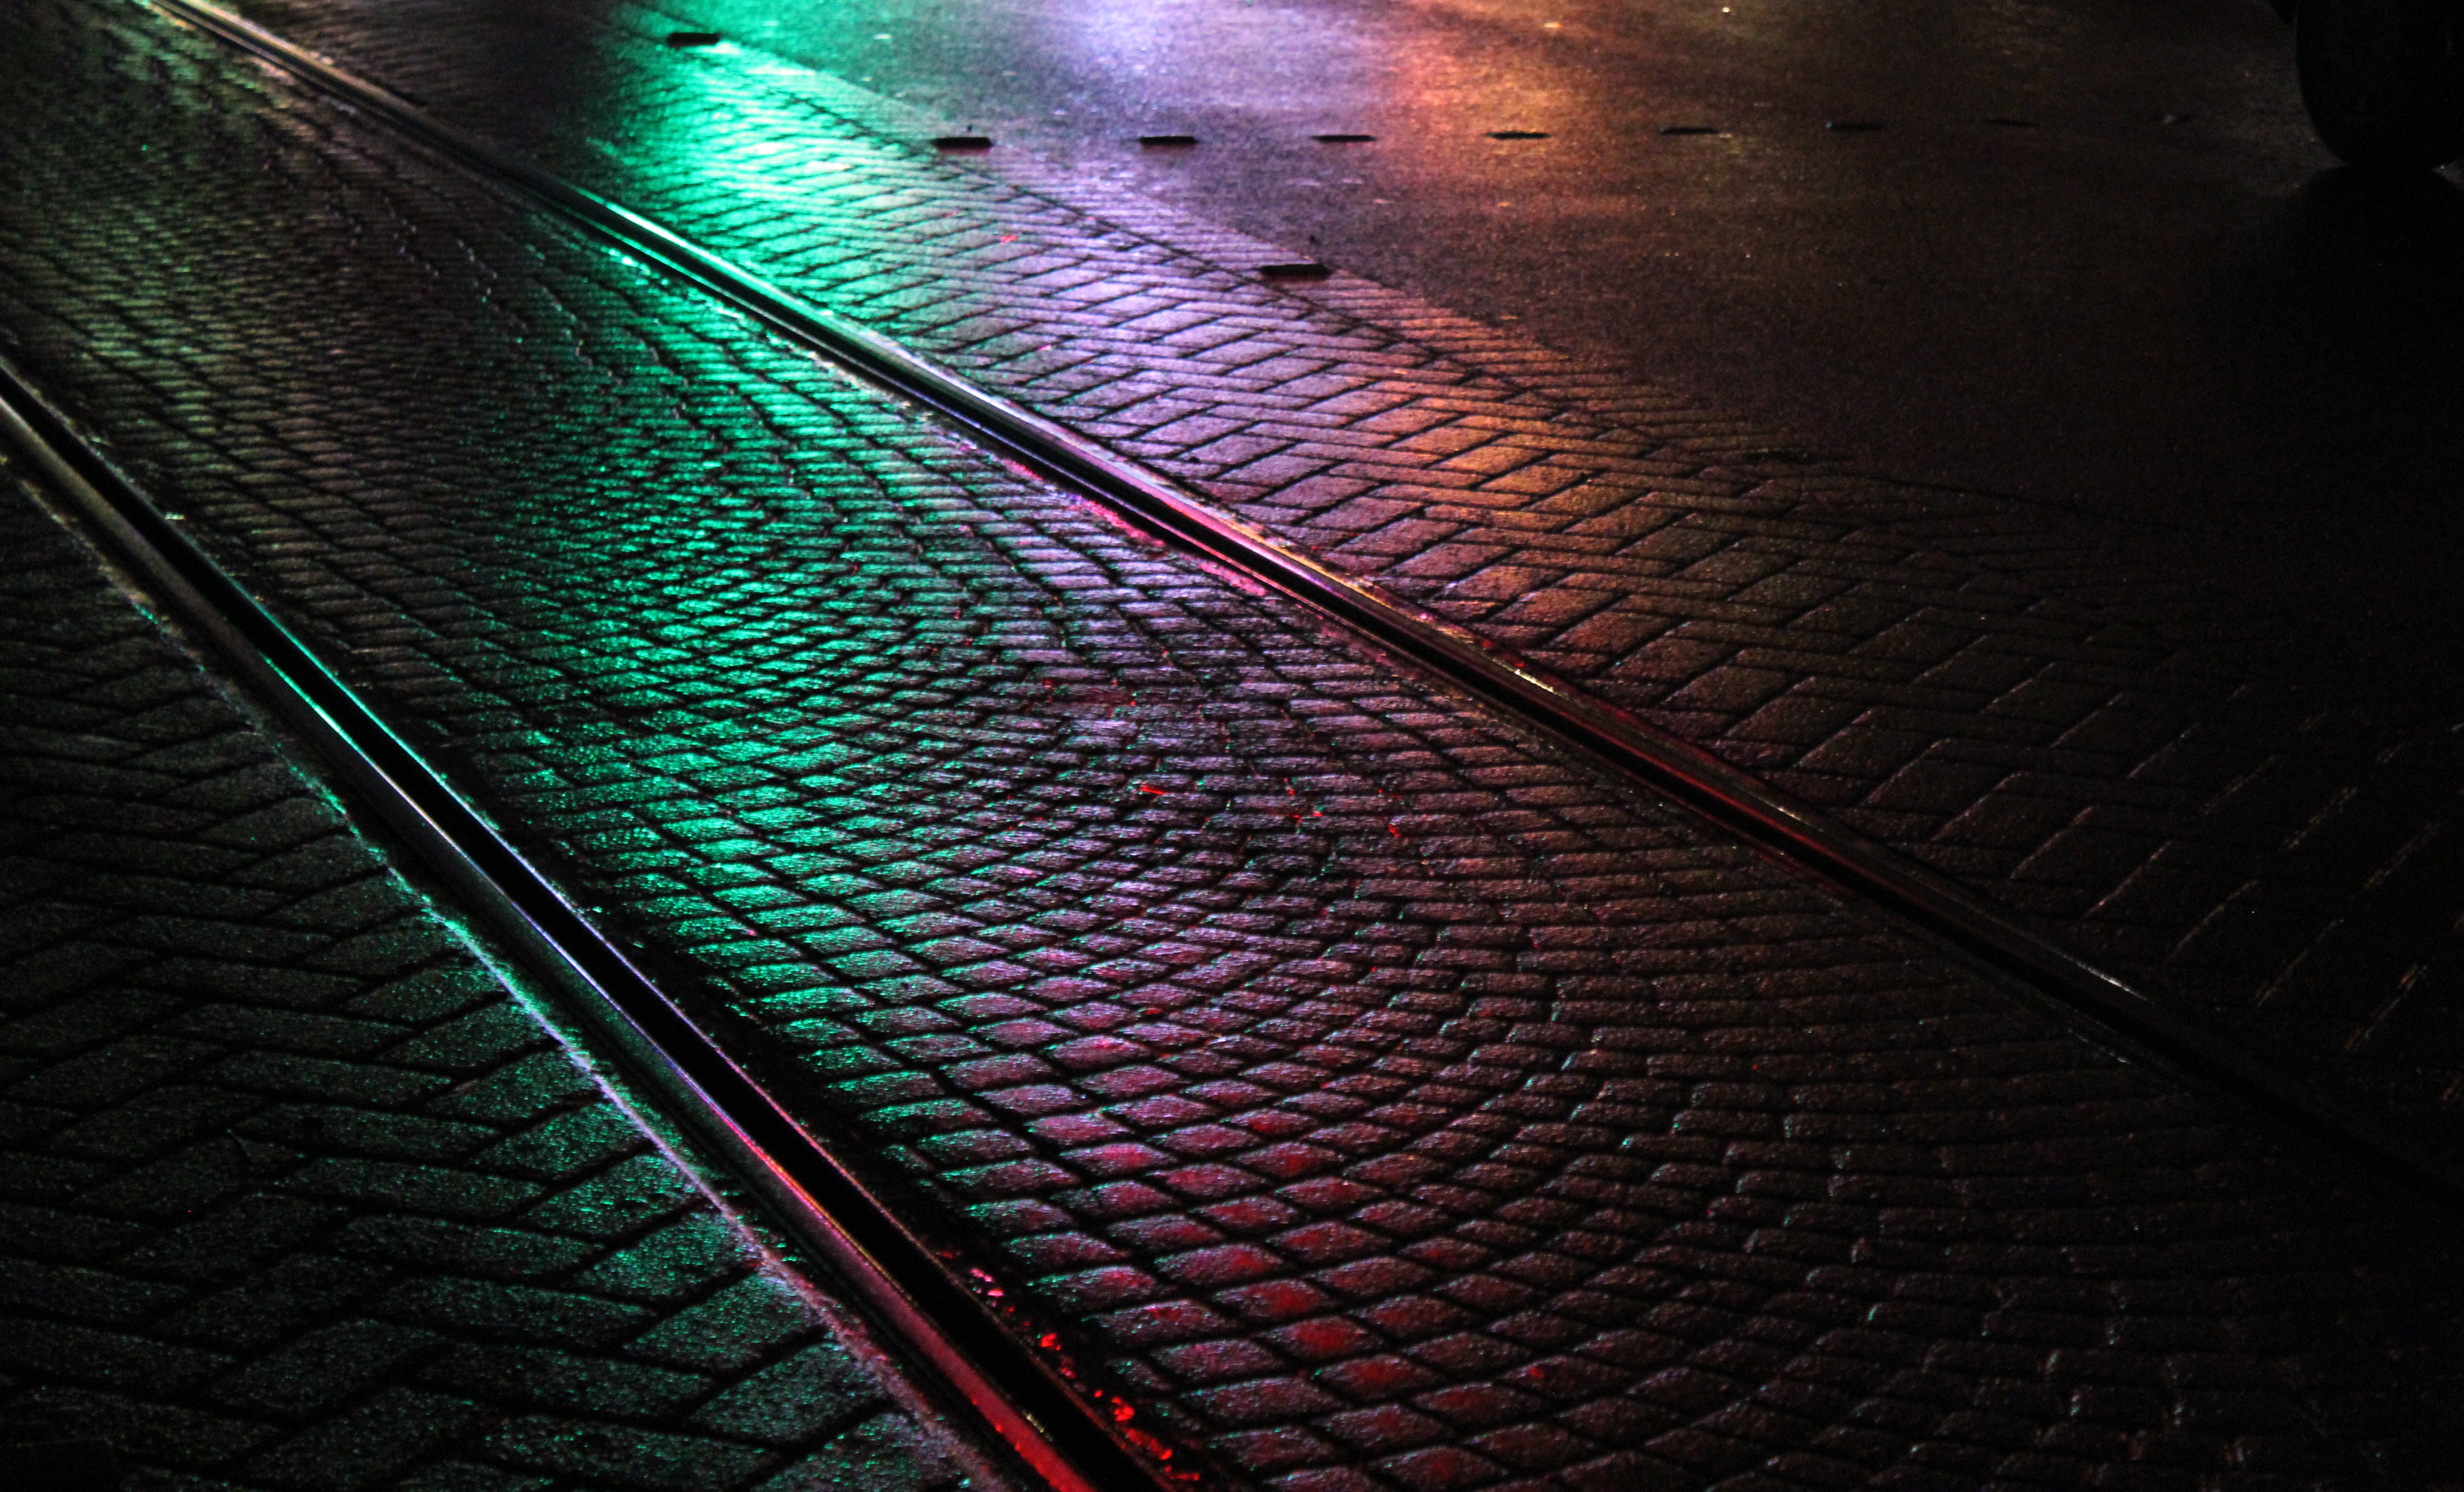
wing, light, railroad, road, street, texture, rain, wet, city, asphalt, pavement, line, reflection, color, darkness, blue, black, material, life, close up, symmetry, macro photography, computer wallpaper